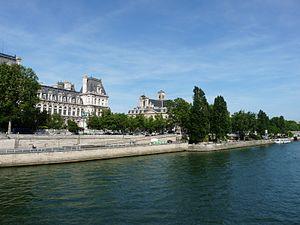
Le jardin Federico-García-Lorca, anciennement square Federico-García-Lorca après avoir été dénommé square du Port-de-l'Hôtel-de-Ville, est un jardin et square de Paris, situé dans le 4ᵉ arrondissement.
Le port de l'Hôtel-de-Ville est une voie située dans le quartier Saint-Gervais du 4ᵉ arrondissement de Paris.